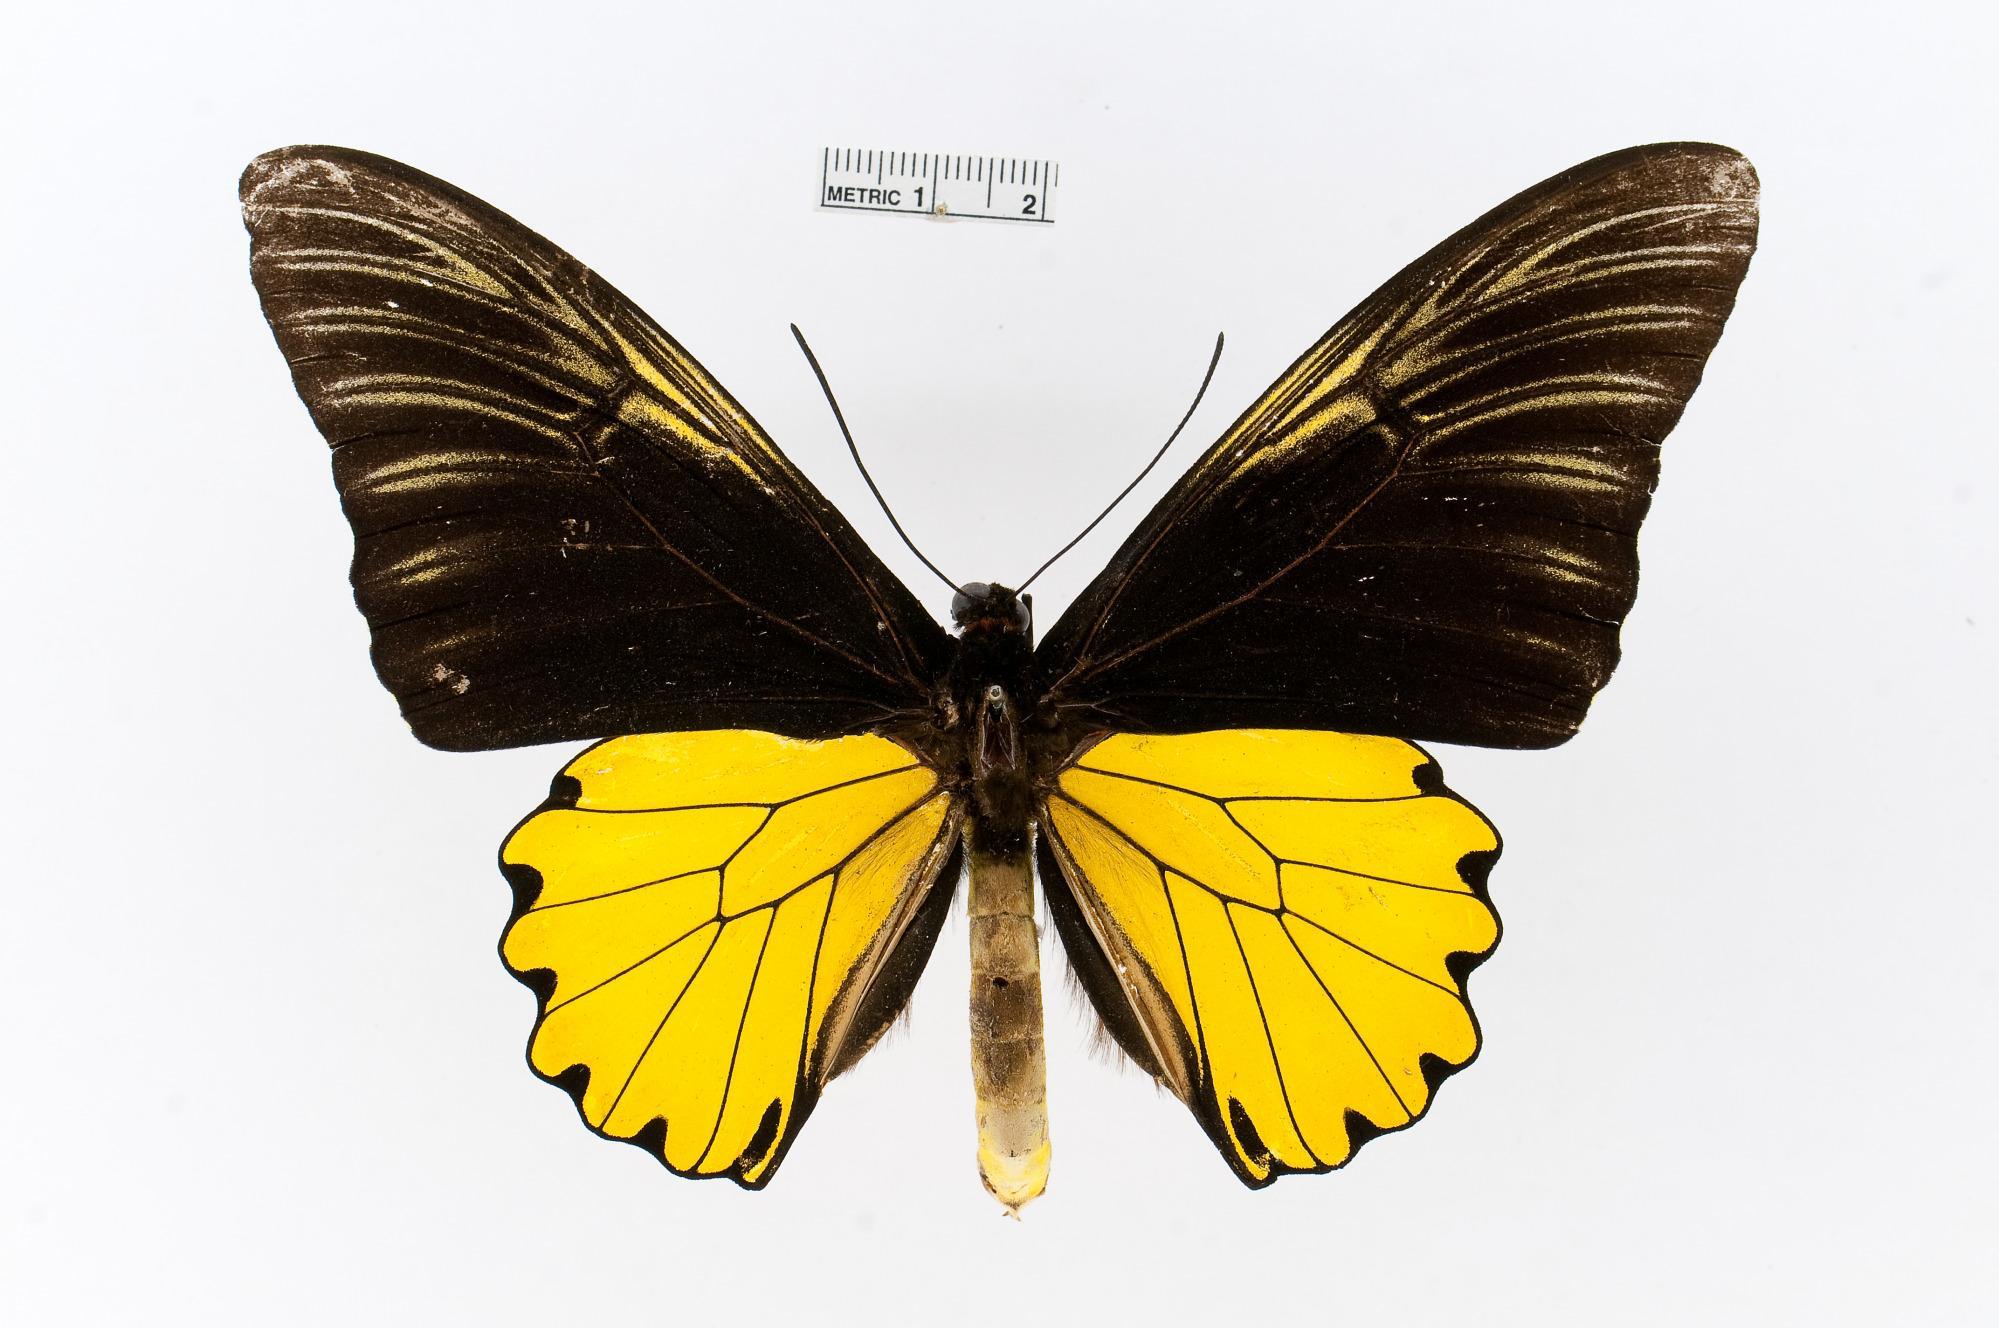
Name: Troides amphrysus
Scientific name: Troides amphrysus
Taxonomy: Animalia, Arthropoda, Insecta, Lepidoptera, Papilionidae, Papilioninae